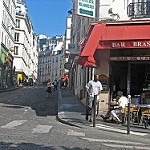
Label: non_damage_buildings_street